Maynard Public Library

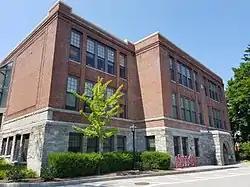
Maynard Public Library moved in 2006 to building that had been Roosevelt School 1918-1988

Maynard Public Library is a public library at 77 Nason Street in Maynard, Massachusetts. The library is part of the Minuteman Library Network. The Maynard Public Library was founded in 1881. The library building at 77 Nason Street – formerly Roosevelt Elementary School (built in 1918) – was renovated and reopened as a library in 2006.